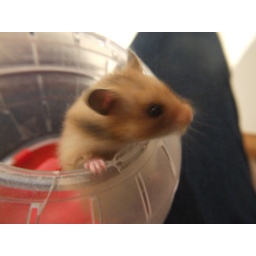
She LOVES running in her hammie ball when I clean her out :)